Reavey and O'Dowd killings

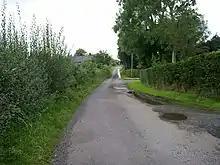
The Slopes, Ballydougan (near Bleary), where the O'Dowd shootings took place

At about 6:20, three masked men burst into the home of the O'Dowds, another Catholic family, in Ballydougan, about fifteen miles away. Sixteen people were in the house for a family reunion. The male family members were in the sitting room with some of the children, playing the piano. The gunmen sprayed the room with bullets, killing Joseph O'Dowd (61) and his nephews Barry (24) and Declan O'Dowd (19). All three were members of the Social Democratic and Labour Party (SDLP) and the family believes this is why they were targeted. Barney O'Dowd (Barry and Declan's father) was also wounded by gunfire. The RUC concluded that the weapon used was a 9mm Sterling submachine gun, although Barney believes a Luger pistol with a suppressor was also used. The gunmen had crossed a field to get to the house, and there is evidence that UDR soldiers had been in the field the day before.